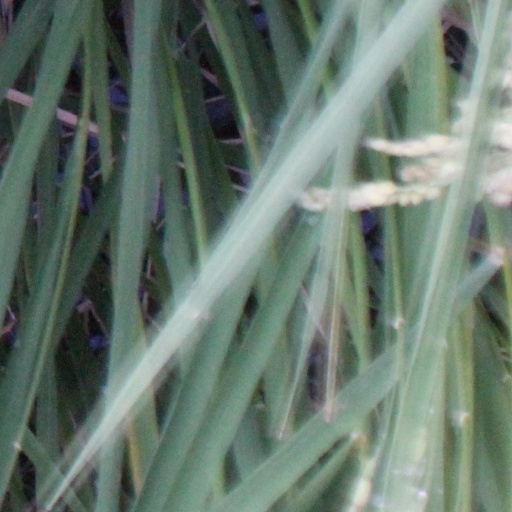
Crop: rice